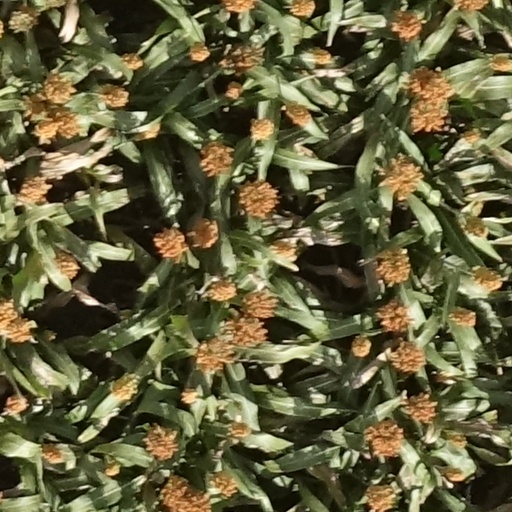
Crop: sorghum